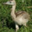
Label: bird